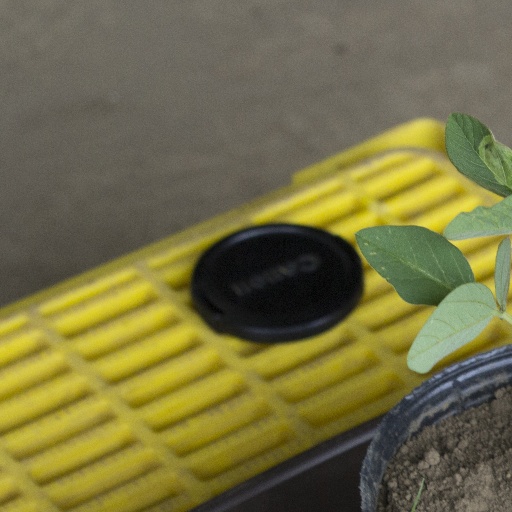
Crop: soybean